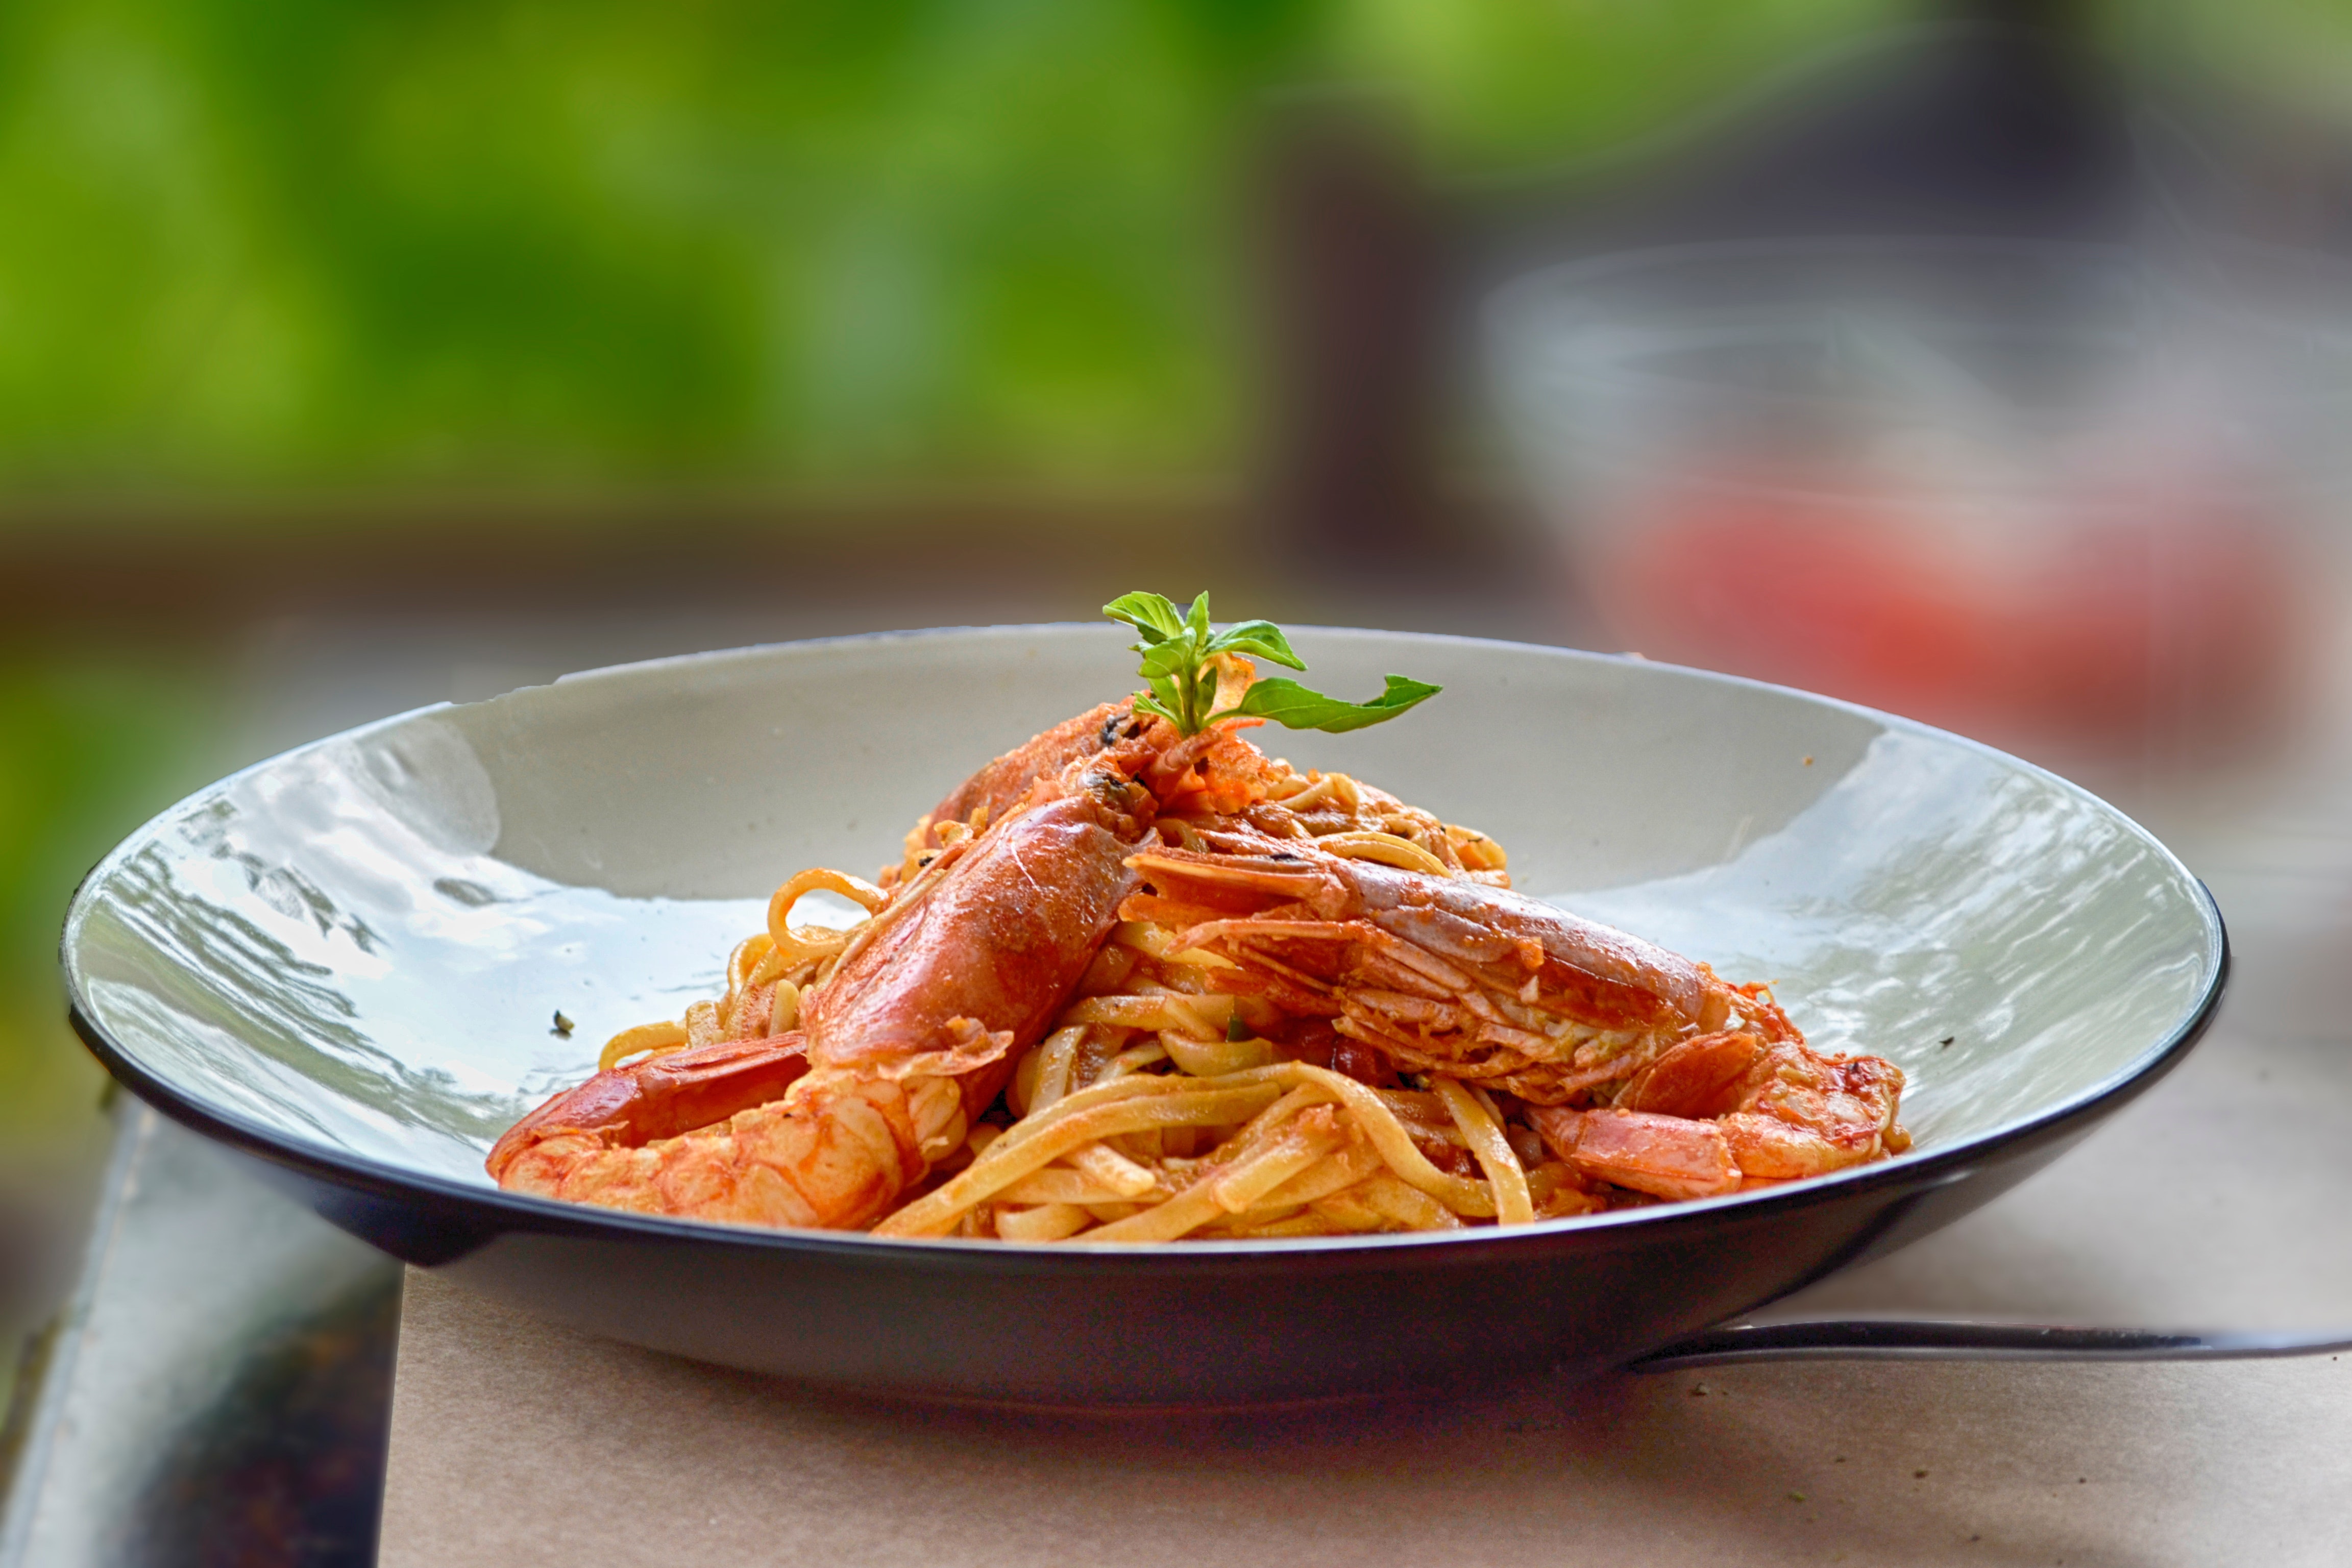
food, cuisine, dish, ingredient, capellini, meat, italian food, recipe, pasta pomodoro, produce, spaghetti, taglierini, side dish, Amatriciana sauce, spaghetti alla puttanesca, thai food, naporitan, kimchi, carbonara, linguine, fideo, rice noodles